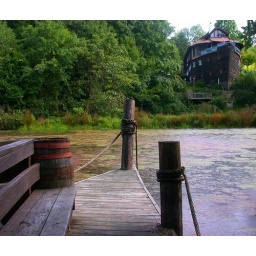
A boat shaped house in Pennsylvania.